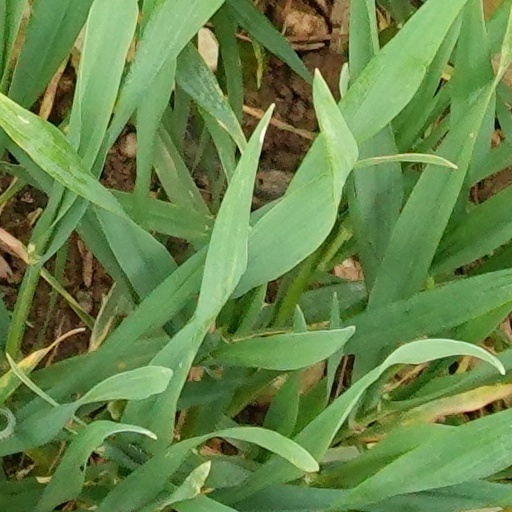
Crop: wheat